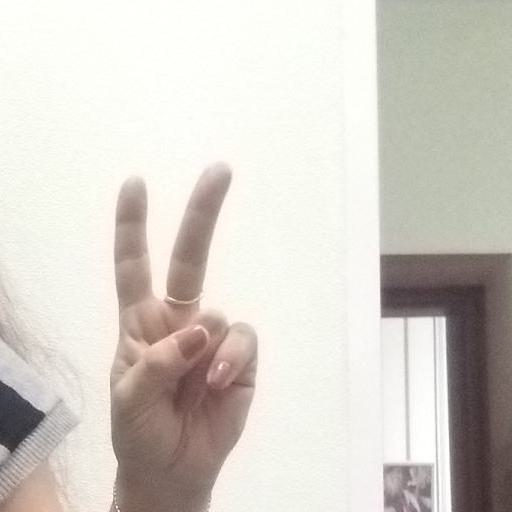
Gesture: peace